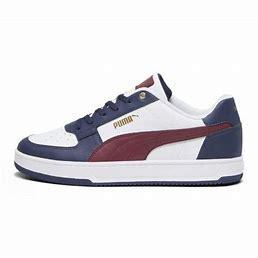
Brand: Puma
Model: Caven